Honda CRF1000L

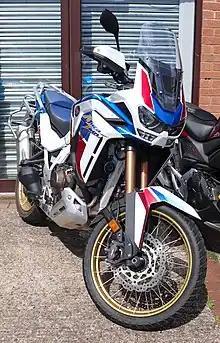
CRF1100L

After the EICMA reveal, Honda began releasing a series of videos titled "True Adventure" documenting the history of the Paris-Dakar rally-winning Africa Twins in the 1980s in anticipation of the release of the new true adventure.